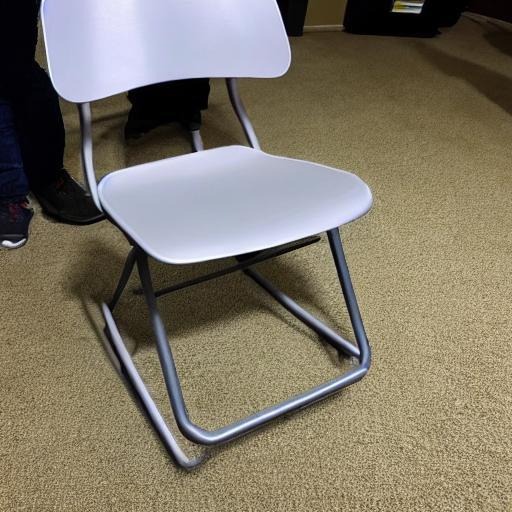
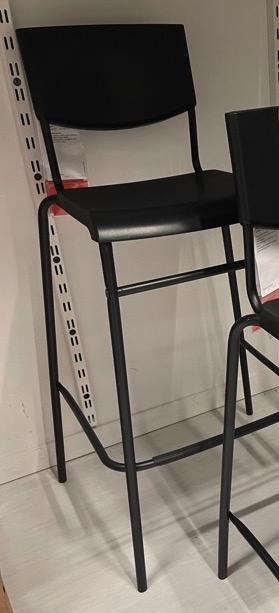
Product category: stool
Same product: no